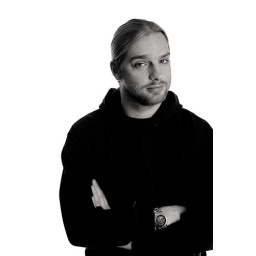
bob. softbox from front right, two softboxes stop over on a white paper background